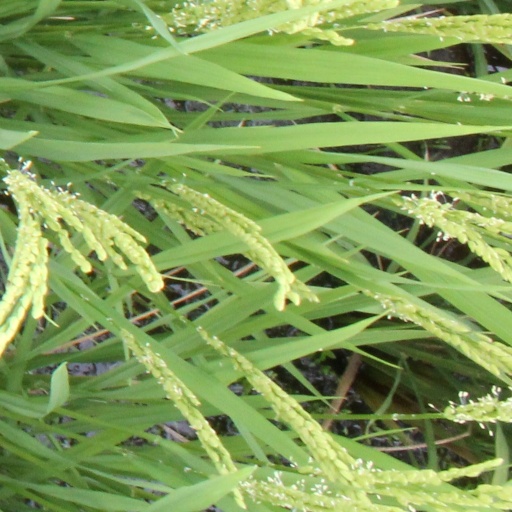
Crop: rice